Llechwedd quarry

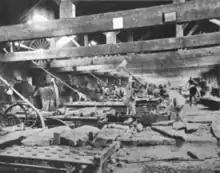
Inside the Llechwedd slate mill in the 1890s

As early as 1831, permission was sought to begin quarrying near Llechwedd Farm, however this came to nothing.